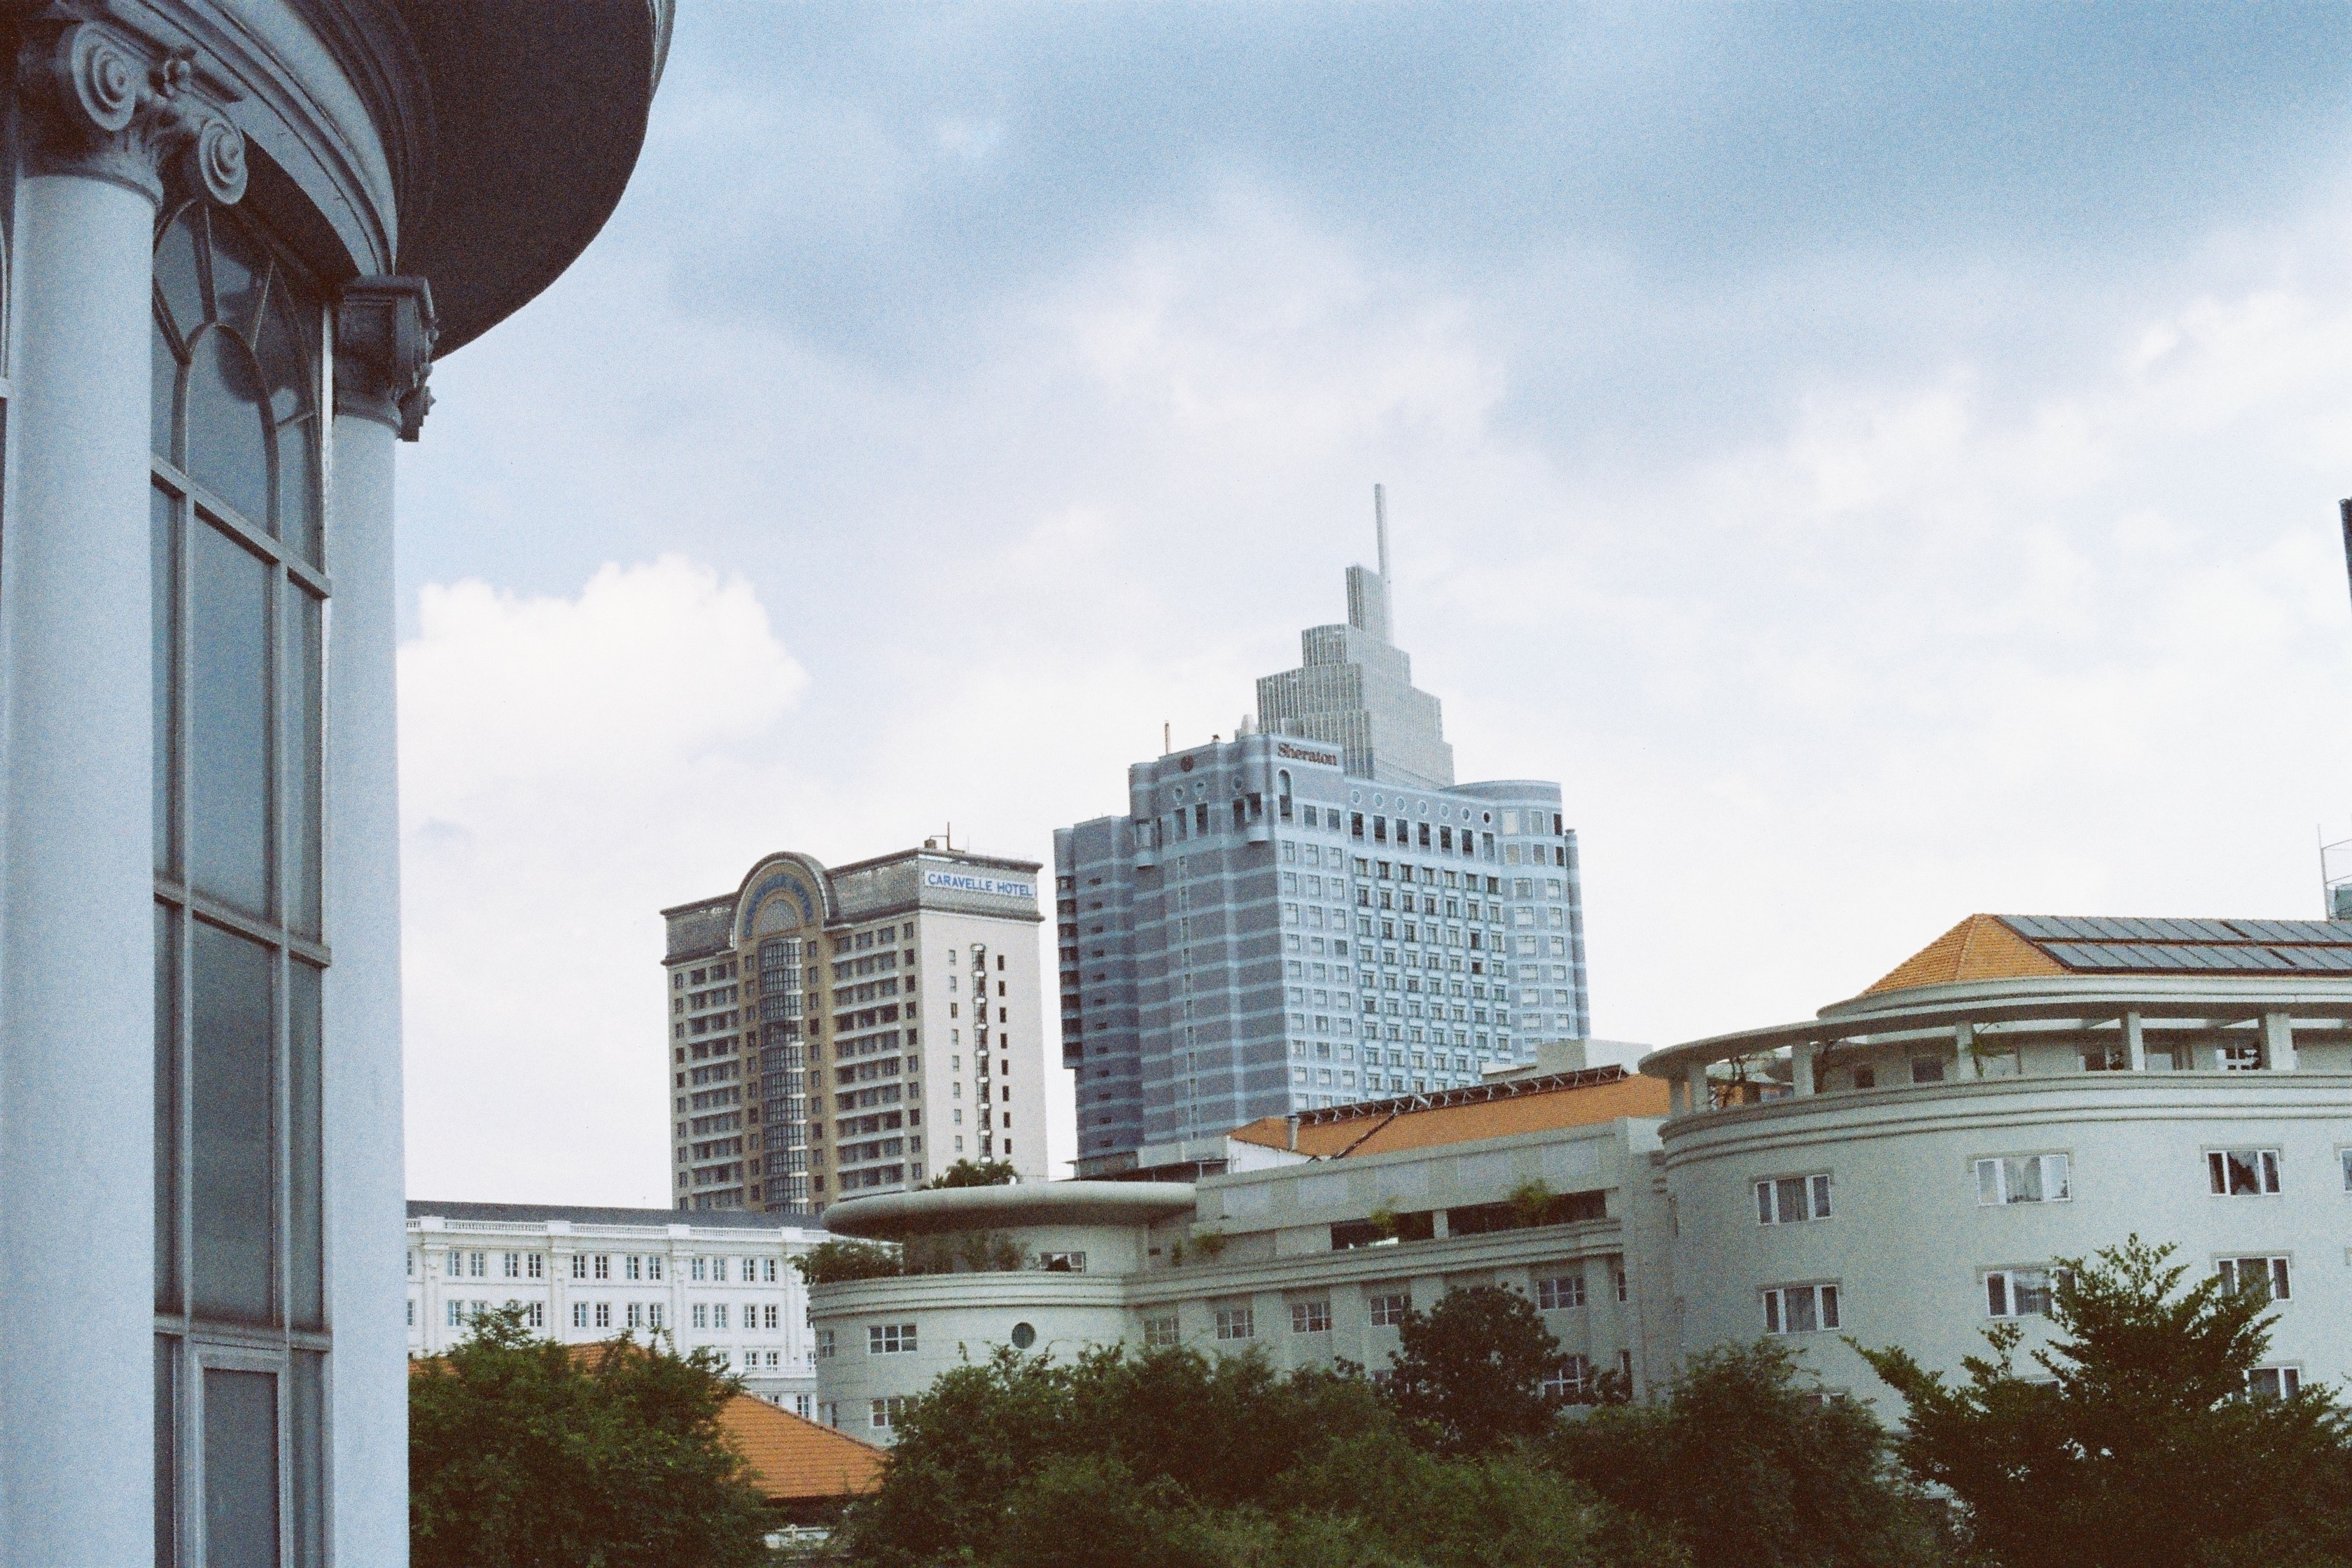
architecture, skyline, city, skyscraper, cityscape, downtown, landmark, facade, tower block, urban area, human settlement